Operation Stoneage

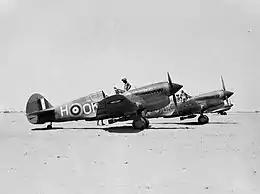

Convoy MW 13 began passage through the Suez Canal and on 16 November reached Port Said in the afternoon. During the evening, the convoy left Port Said with the 15th Cruiser Squadron and the 14th Destroyer Flotilla. Off Alexandria on 17 November, the ten Hunt-class destroyers of the 12th Destroyer Flotilla joined the convoy and the cruisers and fleet destroyers refuelled at Alexandria. Anti-submarine sorties were flown around-the-clock by Bisleys of 15 Squadron South African Air Force, Hudsons of 439 Squadron Royal Australian Air Force (RAAF) and the Swordfish of 815 Naval Air Squadron Fleet Air Arm. The twin-engined Beaufighters of 252 Squadron Royal Air Force patrolled nearby at dawn and twilight.